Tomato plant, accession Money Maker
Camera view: vertical (180 deg); turntable rotation: 30 degrees
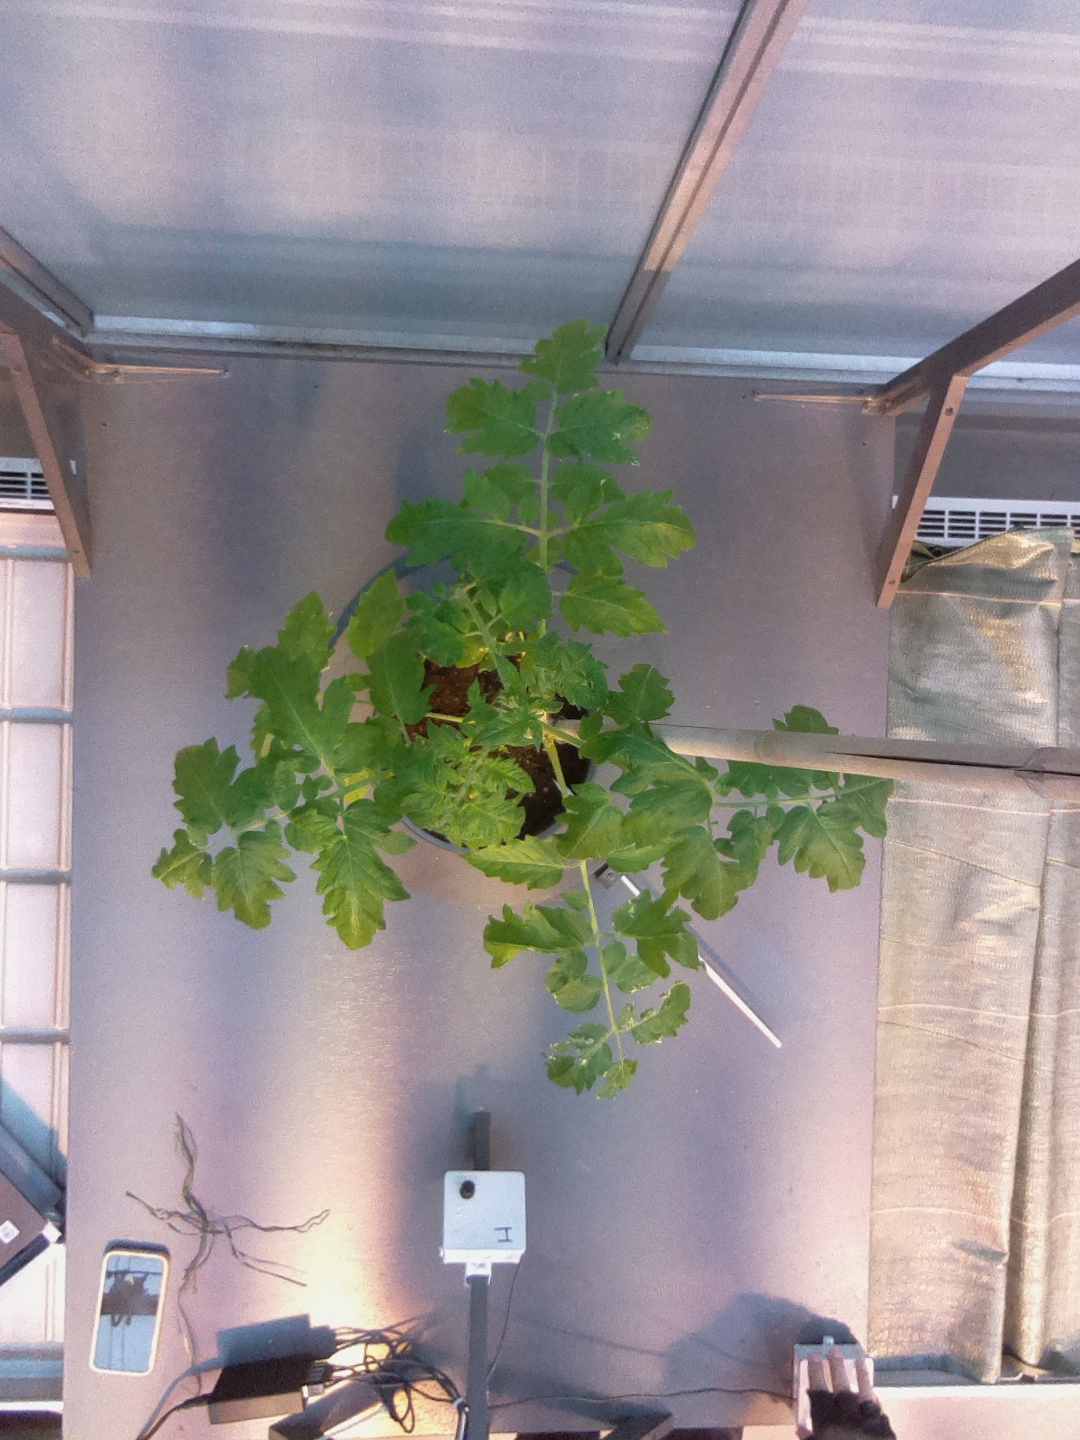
BBCH growth stage 14: 8 of true leaves visible